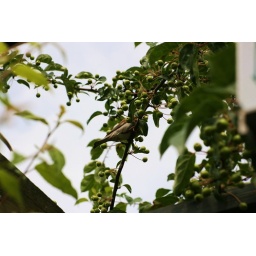
A bird in a tree in Kivik, Sweden.